Old St. Teresa Catholic Church

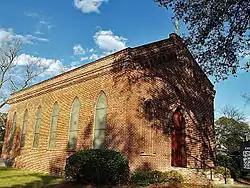

Old St. Teresa Church is located in downtown Albany, Georgia, on Residence Avenue. It is the oldest church building in Albany. The name Old St. Teresa Catholic Church was given, because it changed to a new location in Albany. The church was kept in use and at least one Mass is a held every week.